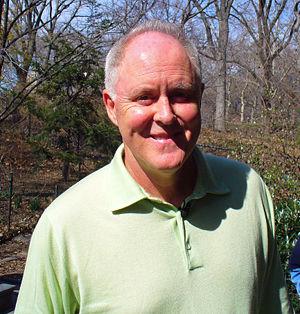
The Crown est une série télévisée américano-britannique créée par Peter Morgan, produite par Stephen Daldry et diffusée depuis le 4 novembre 2016 sur Netflix.
John Lithgow est un acteur, producteur et musicien américain, né le 19 octobre 1945 à Rochester.
Miss Sloane ou Dans la mire au Québec est un film franco-américain écrit par Jonathan Perera et réalisé par John Madden, sorti en 2016.